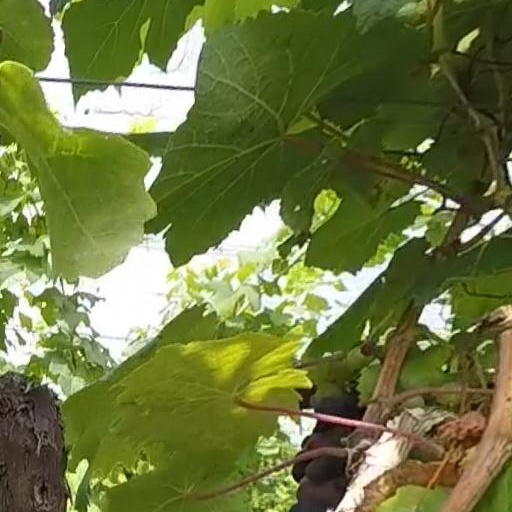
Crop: grape